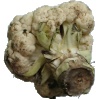
Label: cauliflower